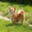
Label: dog